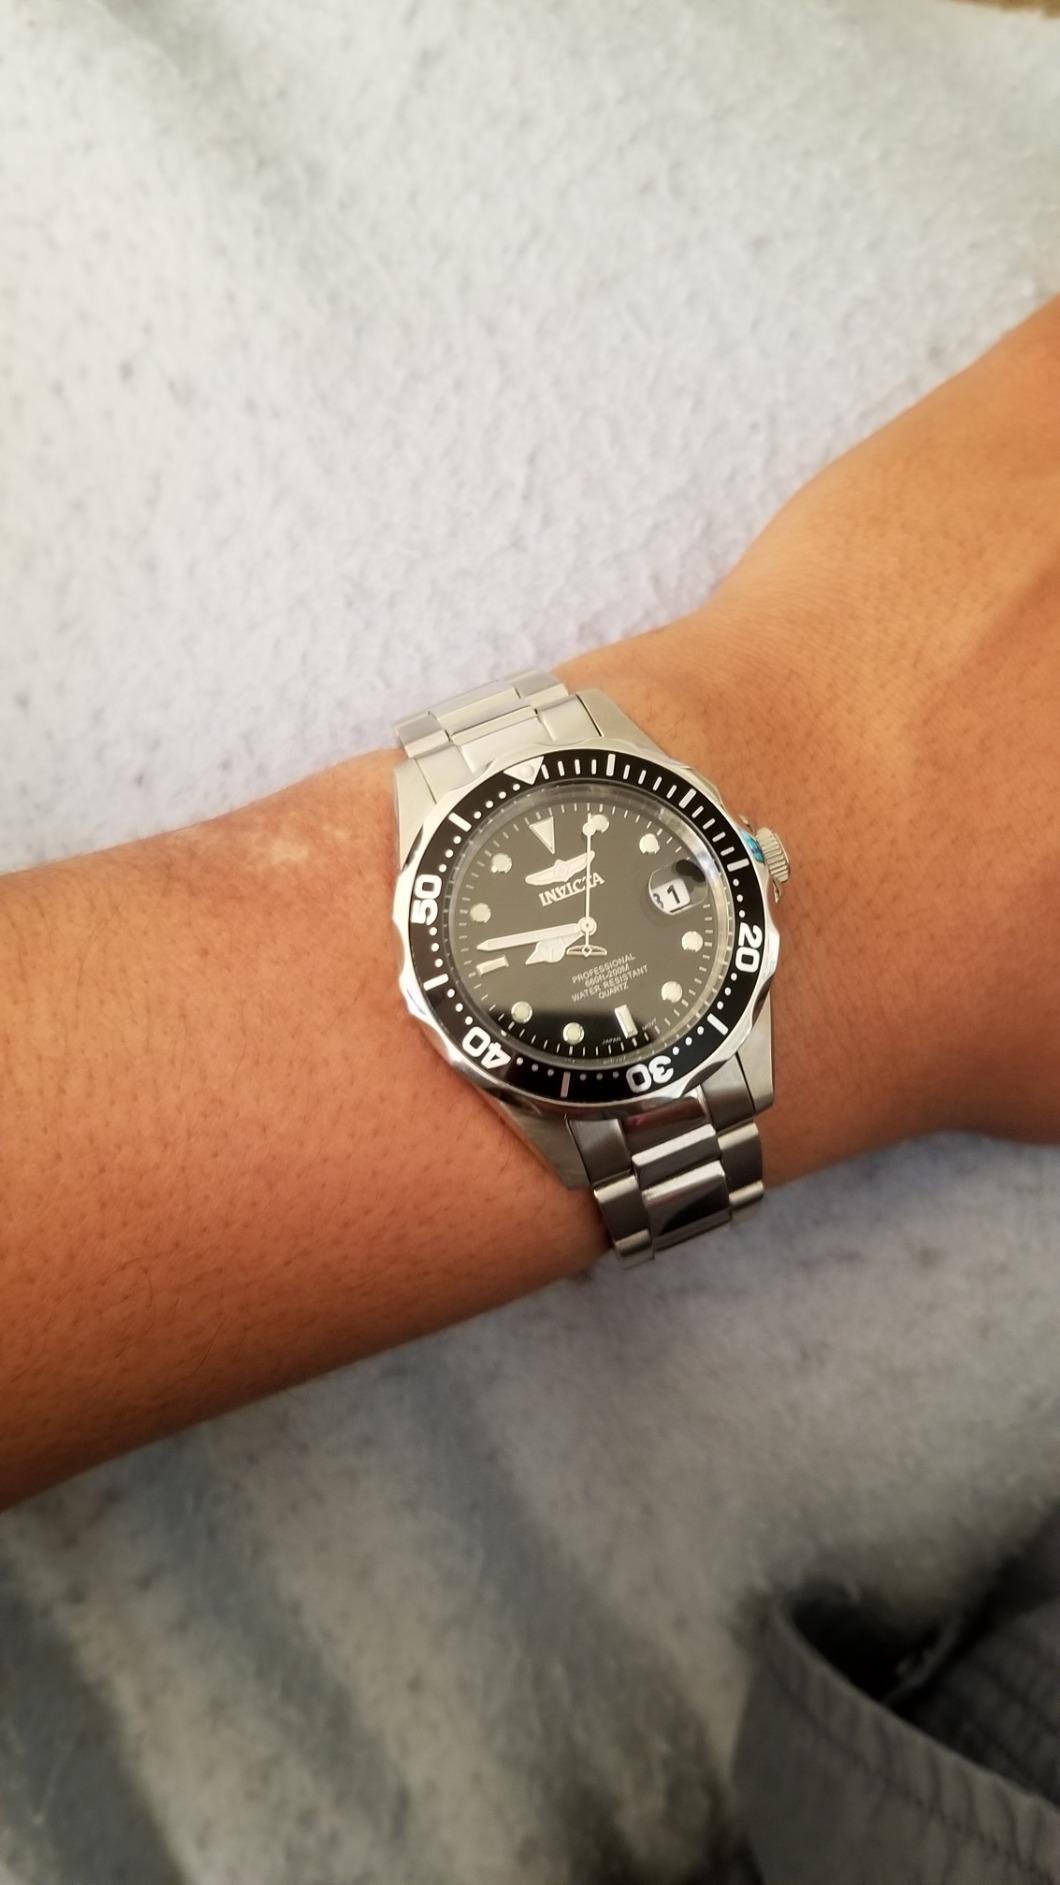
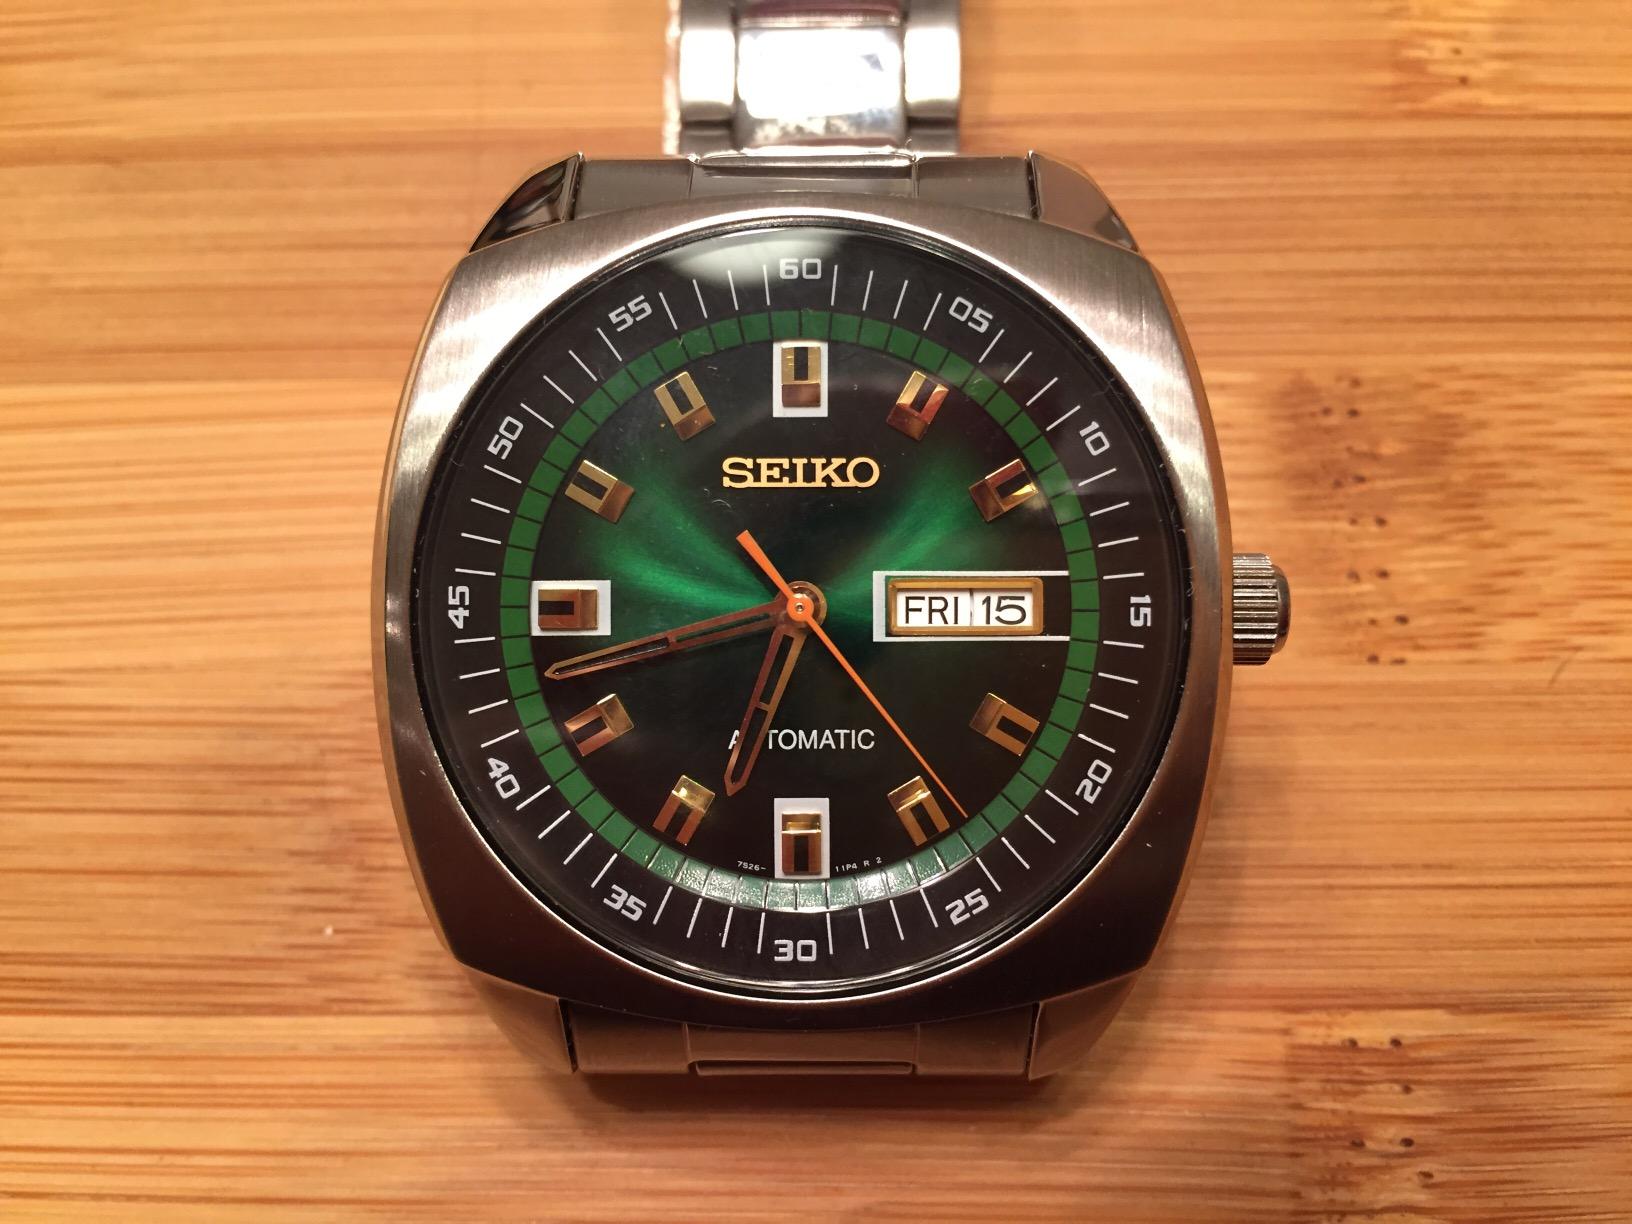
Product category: accessories_watch
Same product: no